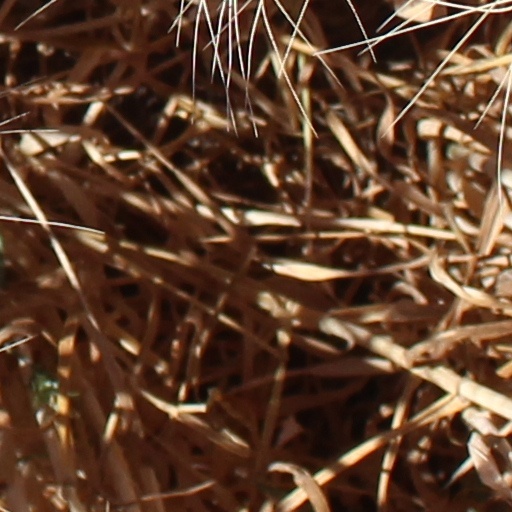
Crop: wheat